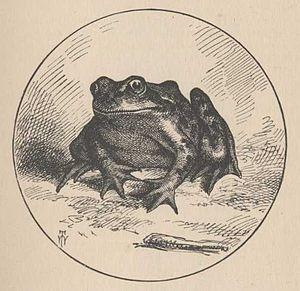
La Célèbre Grenouille sauteuse du comté de Calaveras est un conte de Mark Twain, publié pour la première fois dans une première version en 1865 dans un journal new-yorkais, le Saturday Press, puis repris en volume, le premier de l'auteur, en 1867, et réédité dans les Esquisses anciennes et nouvelles en 1875, accompagné d'une traduction française. Ce conte est l'un des tout premiers de l'auteur, celui par lequel il gagna une reconnaissance nationale et c'est encore aujourd'hui l'un de ses plus fameux.